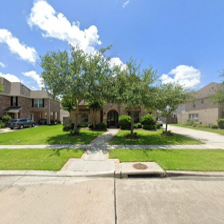
Label: streetView